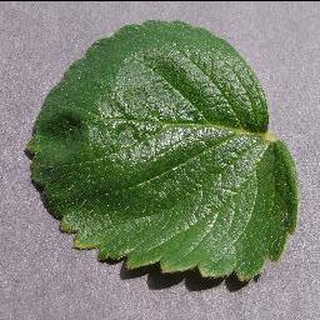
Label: healthy_strawberry